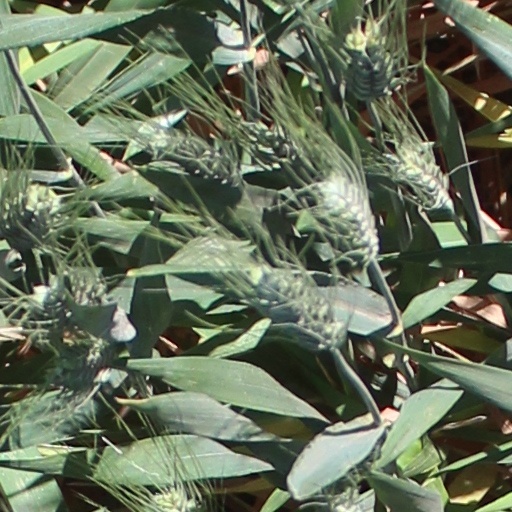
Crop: wheat